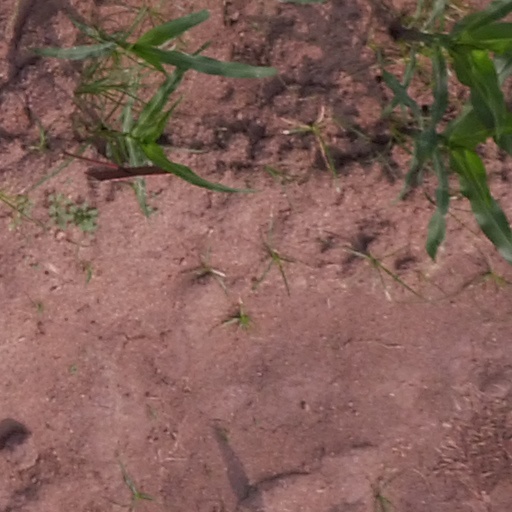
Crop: maize; corn